Agnee 2

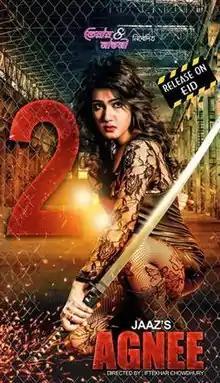
Theatrical Release Poster

Agnee 2 is a 2015 Indo-Bangladesh joint production action film directed by Iftakar Chowdhury. It is the second installment in the "Agnee" film franchise and serves as a sequel to "Agnee" (2014). The film stars Mahiya Mahi and Om Sahani in the lead roles. Mahi is the only actress from the previous film to appear in "Agnee 2", with Om replacing Arifin Shuvoo.